University of Louisville

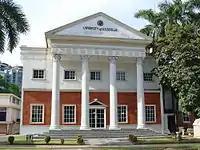
Campus in Panama City

The University of Louisville Health Sciences Campus has seen a large amount of new development in the past decade, include the completion of three new buildings: Baxter Research Complex, Cardiovascular Research Tower, and Jackson Street Medical Plaza.